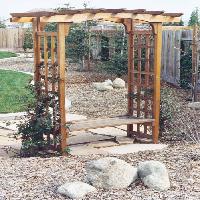
Weather: cloudy or overcast